María Casares

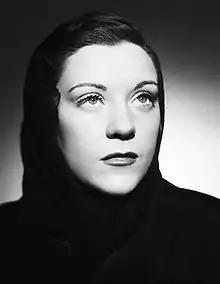
María Casarès, photographed by Studio Harcourt in 1944

María Victoria Casares y Pérez (21 November 1922 – 22 November 1996) was a Spanish-born French actress and one of the most distinguished stars of the French stage and cinema. She was credited in France as Maria Casarès.